Don Dufek

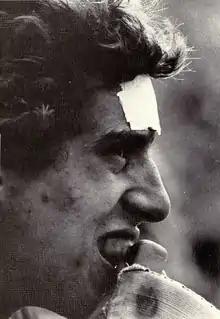
Dufek from 1974 "Michiganensian"

Donald Patrick Dufek Jr. (born April 28, 1954) is an American former professional football player who was a safety and special teamer for eight seasons with the Seattle Seahawks of the National Football League (NFL). He played college football for the Michigan Wolverines from 1973 to 1975. He was chosen to serve as team captain for both the Seahawks and Wolverines.